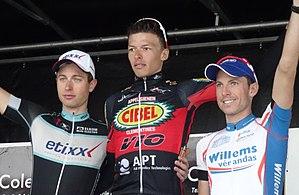
Reportage photographique réalisé le samedi 30 août à l'occasion du départ et de l'arrivée du Grand Prix des commerçants de Templeuve 2014 à Templeuve (Tournai), Belgique.
Łukasz Wiśniowski, né le 7 décembre 1991 à Ciechanów, est un coureur cycliste polonais, membre de l'équipe CCC depuis 2019.
La 1ʳᵉ édition du Grand Prix des commerçants de Templeuve a eu lieu le 30 août 2014 à Templeuve. La course fait partie du calendrier UCI Europe Tour 2014 en catégorie 1.2, elle constitue également la neuvième manche de la Topcompétition 2014 : la finale. Elle est remportée par le Belge Oliver Naesen, qui parcourt les 179 kilomètres en 4 h 14 min 22 s. Il est immédiatement suivi par le Polonais Łukasz Wiśniowski et par le Belge Gaëtan Bille. La Topcompétition est remportée par Kenneth Van Rooy avec 139 points, suivi de Gaëtan Bille avec 129 points et d'Oliver Naesen avec 124 points. Tim Vanspeybroeck, leader de la Topcompétition durant trois manches, termine quatrième avec 112 points. Soixante-seize coureurs parmi les 180 qui ont pris le départ franchissent la ligne d'arrivée.
L'UCI Europe Tour 2014 est la dixième édition de l'UCI Europe Tour, l'un des cinq circuits continentaux de cyclisme de l'Union cycliste internationale. Il est composé d'environ 300 compétitions organisées du 2 février au 19 octobre 2014 en Europe.
La saison 2014 de l'équipe cycliste Verandas Willems est la deuxième de cette équipe.
L'équipe cycliste Cibel est une équipe cycliste belge ayant le statut d'équipe continentale depuis 2014.
La saison 2014 de l'équipe cycliste Etixx est la deuxième de cette équipe.
La saison 2014 de l'équipe cycliste Cibel est la neuvième de cette équipe, mais la première en tant qu'équipe continentale.